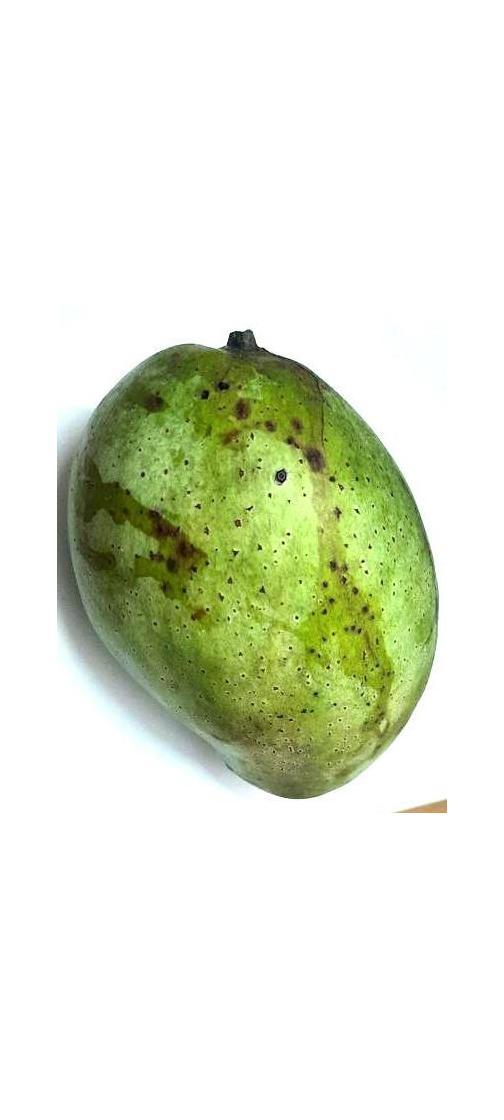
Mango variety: Fazli Classic